Military Engineering-Technical University

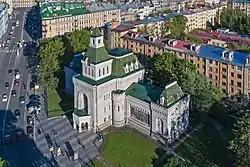
Suvorov Military Memorial Museum near VITU

This is one of Saint Petersburg's eldest Higher Military engineering schools, its history (as Higher learning institution) beginning in 1810. The Saint Petersburg Military Engineering-Technical University was founded as the Saint Petersburg military engineering School in 1810 on the base of the military school of engineering conductors (engineering of non-commissioned officers), after addition of officers classes and application of five-year term of teaching. In 1819 was renamed as the Main military engineering School. How Stephen Timoshenko wrote in a book "Engineering Education in Russia" the system of Higher learning institution of five-year Education of Main military engineering school was used later on the example of Institute of railway Engineers by all Russia and develops until now. This engineering school was alma mater of graduate for Fyodor Dostoyevsky. In 1855, officers classes of the Nikolaevsky Engineering School was reformed as the Nikolaevsky Engineering Academy.